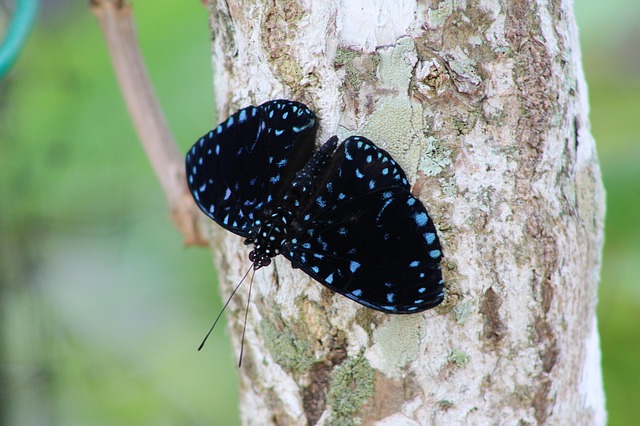
Label: farfalla